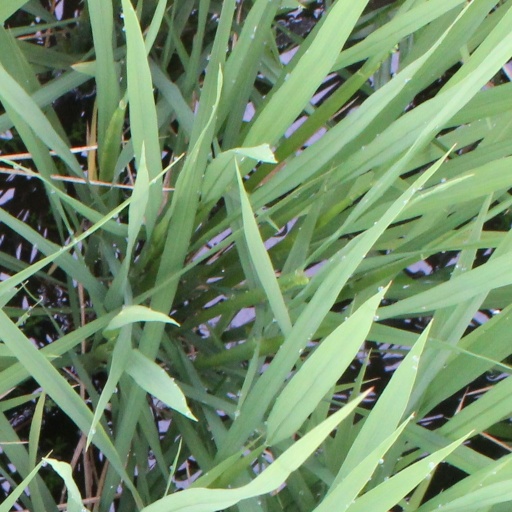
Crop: rice